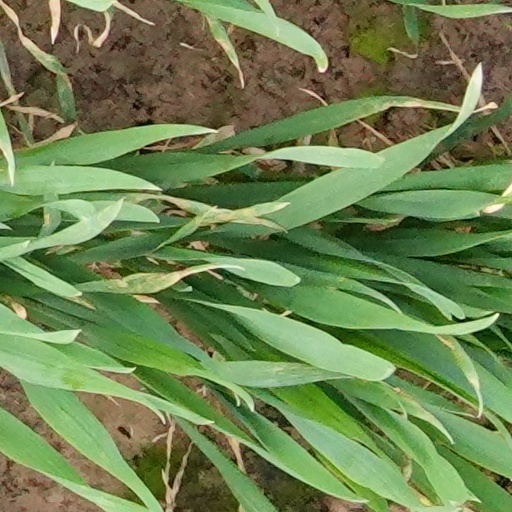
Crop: wheat